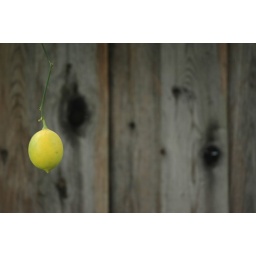
At my Dad's house in Concord.Meyer lemon from the lemon tree next to the patio.